John Grey (land agent)

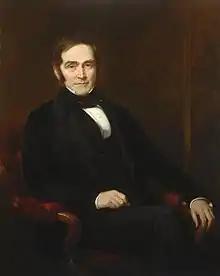
John Grey, 1852 portrait by George Patten

John Grey (1785–1868), of Dilston, was an English land agent and agriculturist. He was the father of Josephine Butler, the feminist campaigner.